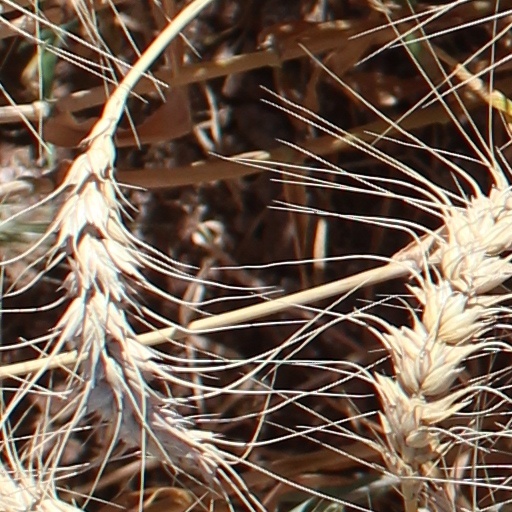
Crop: wheat